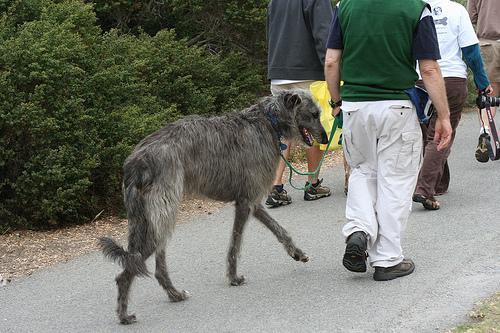
Irish_wolfhound